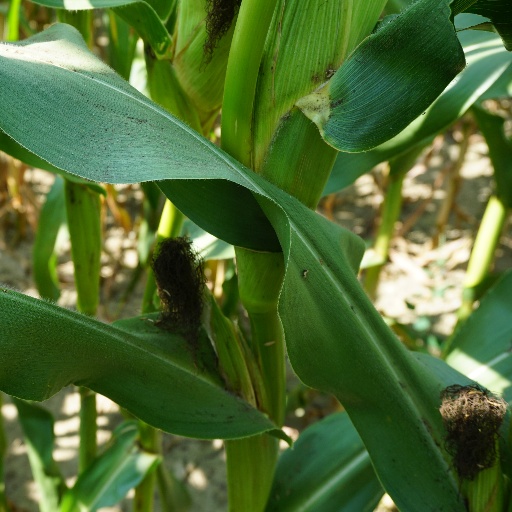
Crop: maize; corn